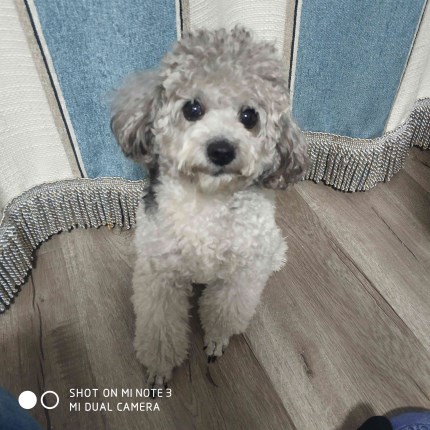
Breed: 7449-n000128-teddy